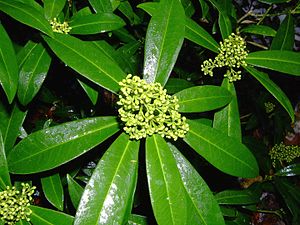
Japansk skimmia / Galleri
Blomsterknopper.
Japansk skimmia er en mellemstor, stedsegrøn busk med en tætgrenet vækst. Busken bliver dyrket i haver og parker som surbundsplante på grund af det læderagtige løv og de duftende blomster.